Seawolf Park

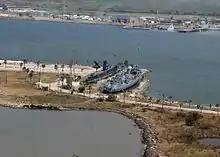
Damage in Seawolf Park following Hurricane Ike in 2008

Seawolf Park is a memorial to , a United States Navy mistakenly sunk by U.S. Navy forces in 1944 during World War II. It is located on Pelican Island, just north of Galveston, Texas, in the United States. The park has two museum ships; "Gato class" submarine USS "Cavalla" (SS-244) and "Edsall" class destroyer escort USS "Stewart" (DE-238) along with parts from three other vessels and offshore the remains of a former merchant ship. Other activities at the park include a picnic area and fishing.